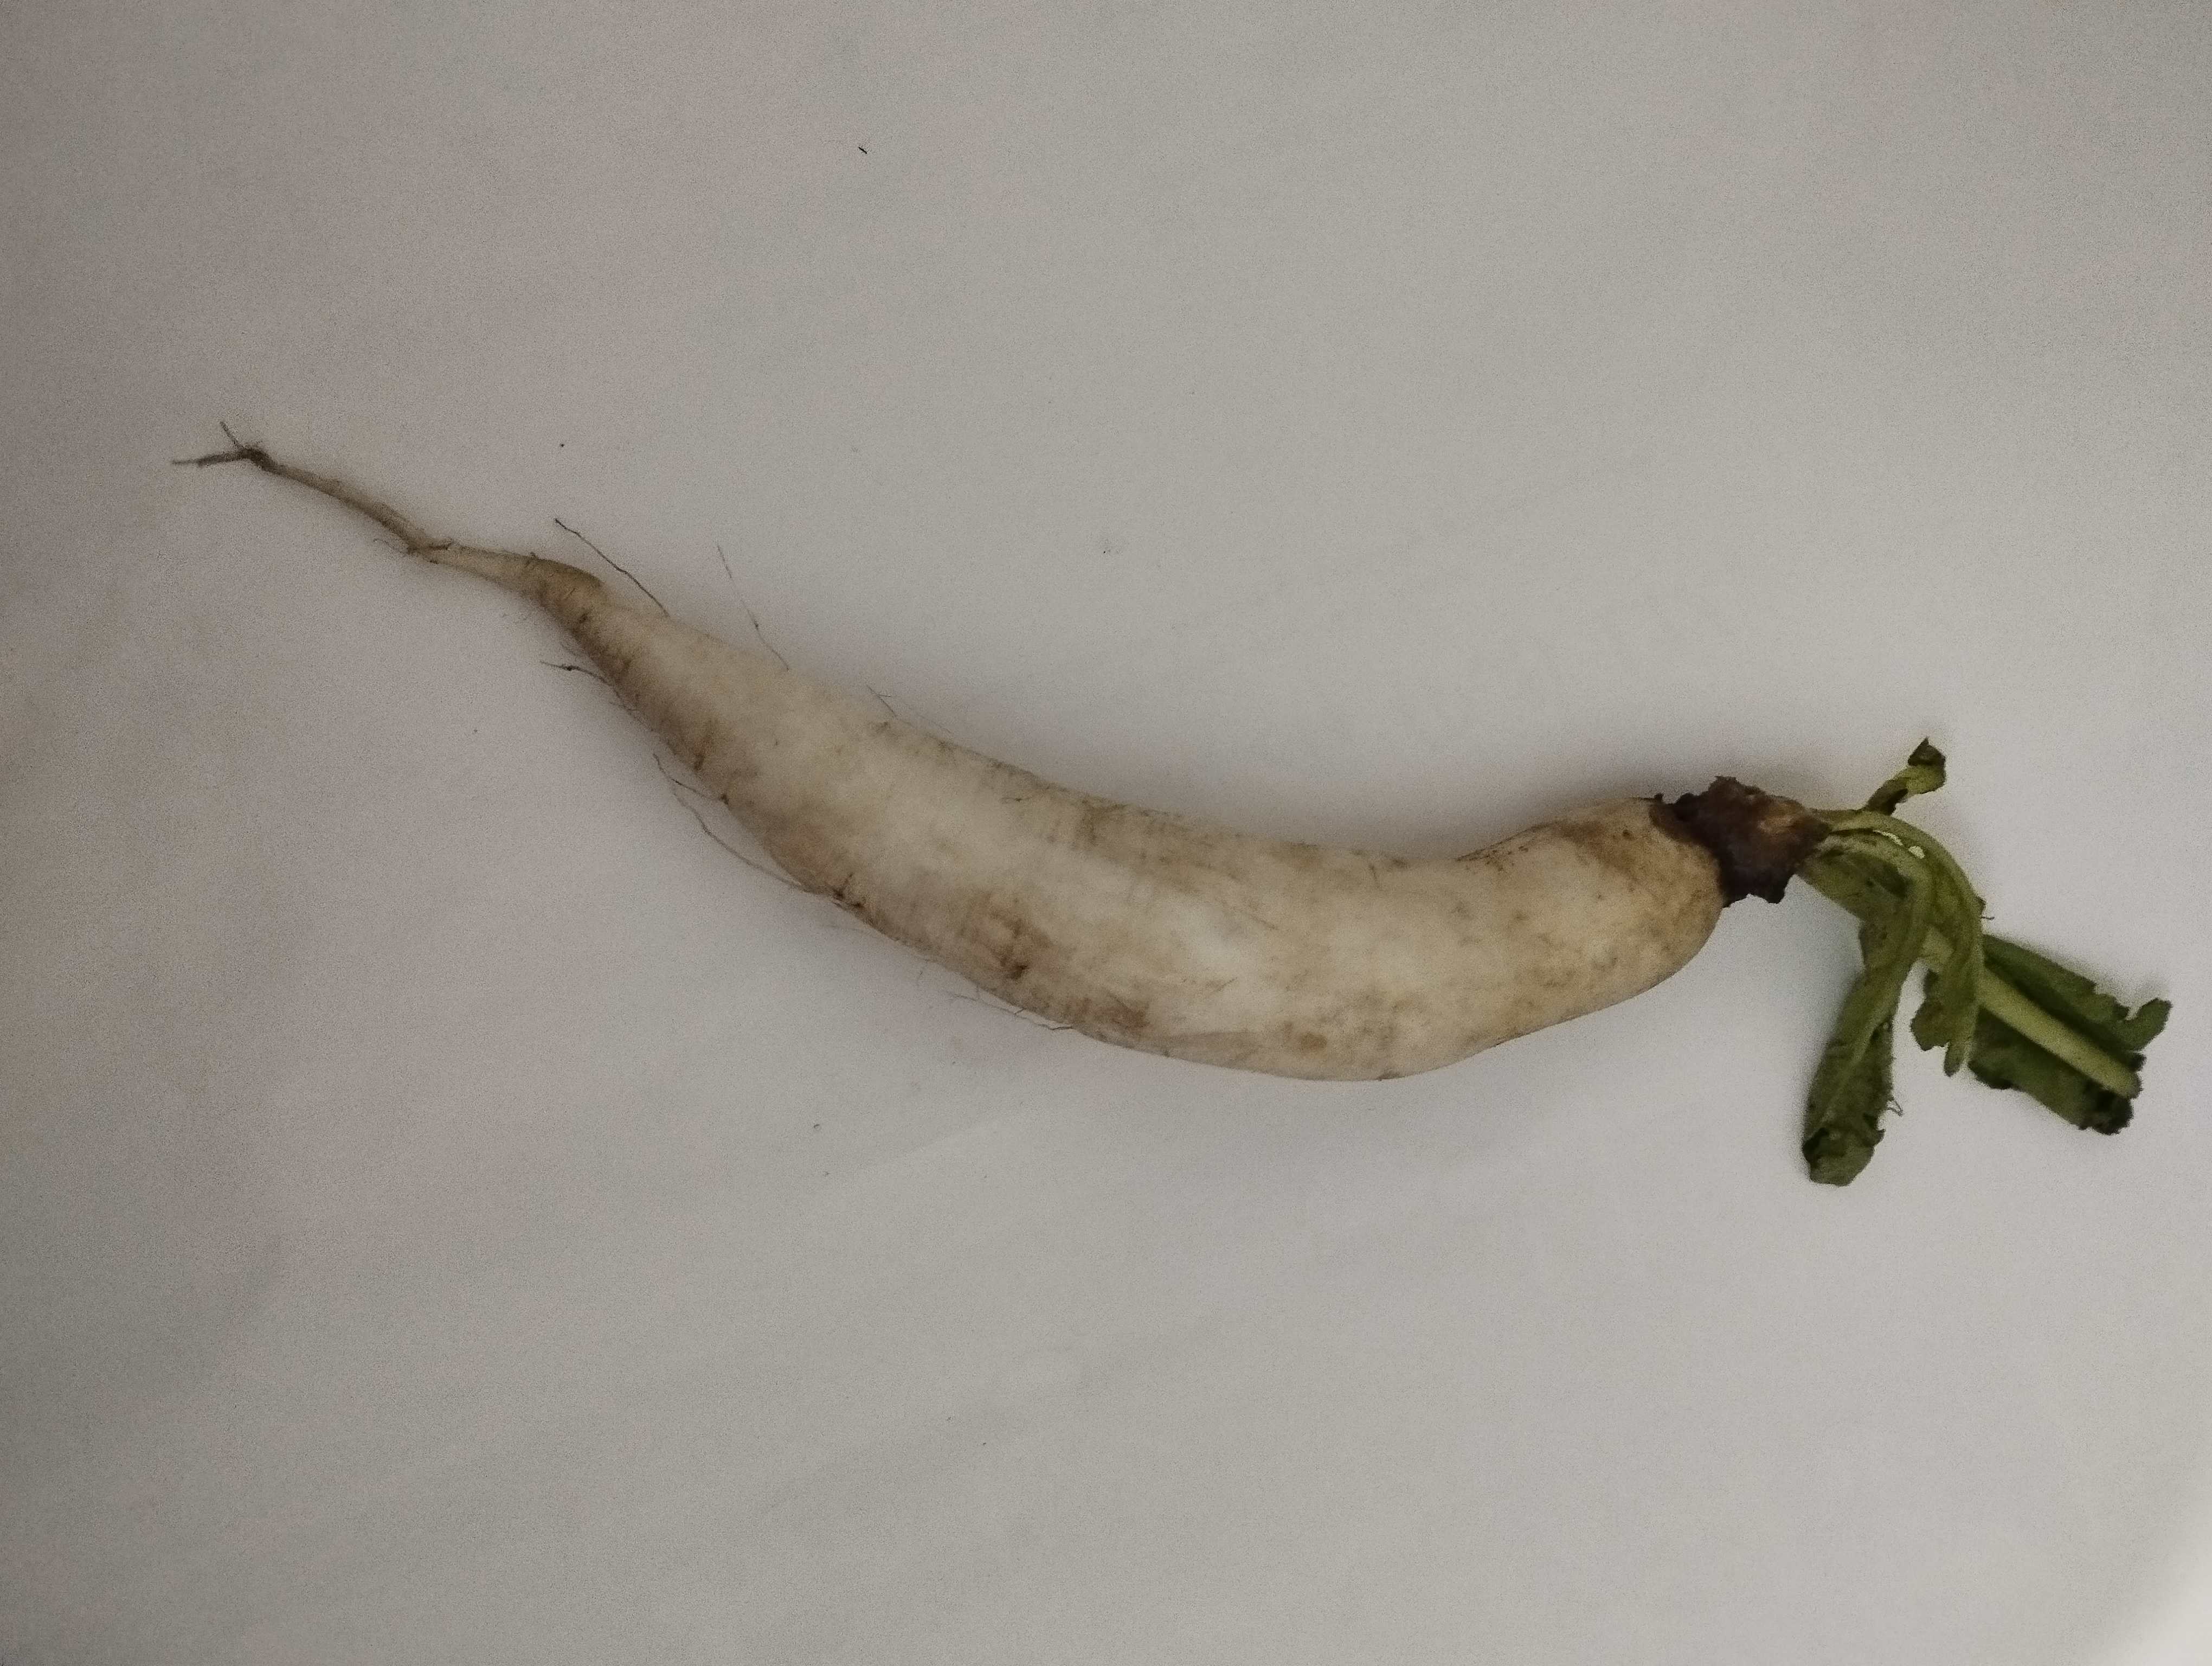
Label: Raphanus sativus